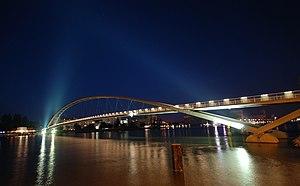
Passerelle des Trois Pays au dessus du Rhin à Huningue et Weil am Rhein
Saint-Louis est une commune française de l'agglomération trinationale de Bâle, située dans le département du Haut-Rhin, en région Grand Est.